Environment of Virginia

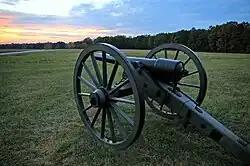
Cannon at the Fredericksburg and Spotsylvania National Military Park

Virginia has 30 National Park Service units, such as Great Falls Park and the Appalachian Trail, and one national park, the Shenandoah National Park. Shenandoah was established in 1935. Almost 40% of the park's area (79,579 acres/322 km) has been designated as wilderness under the National Wilderness Preservation System. Parkways, such as the George Washington Memorial Parkway and the Blue Ridge Parkway, which encompasses the scenic Skyline Drive, are among the most visited national park service sites nationwide.